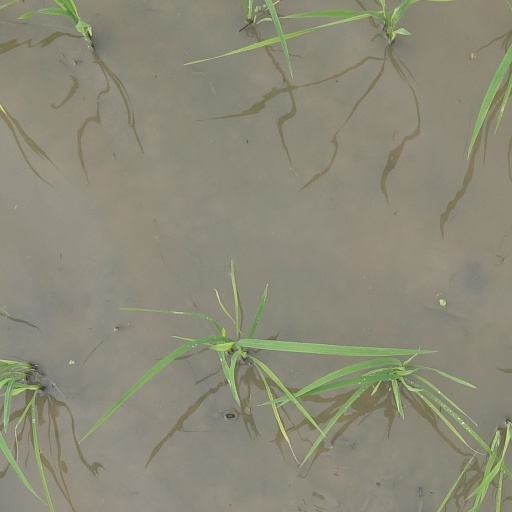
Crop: rice